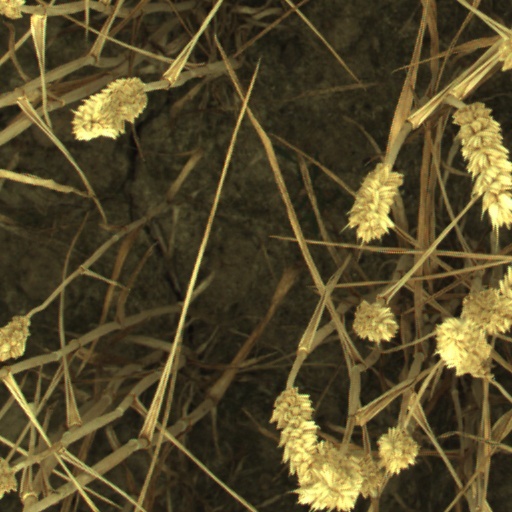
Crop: wheat